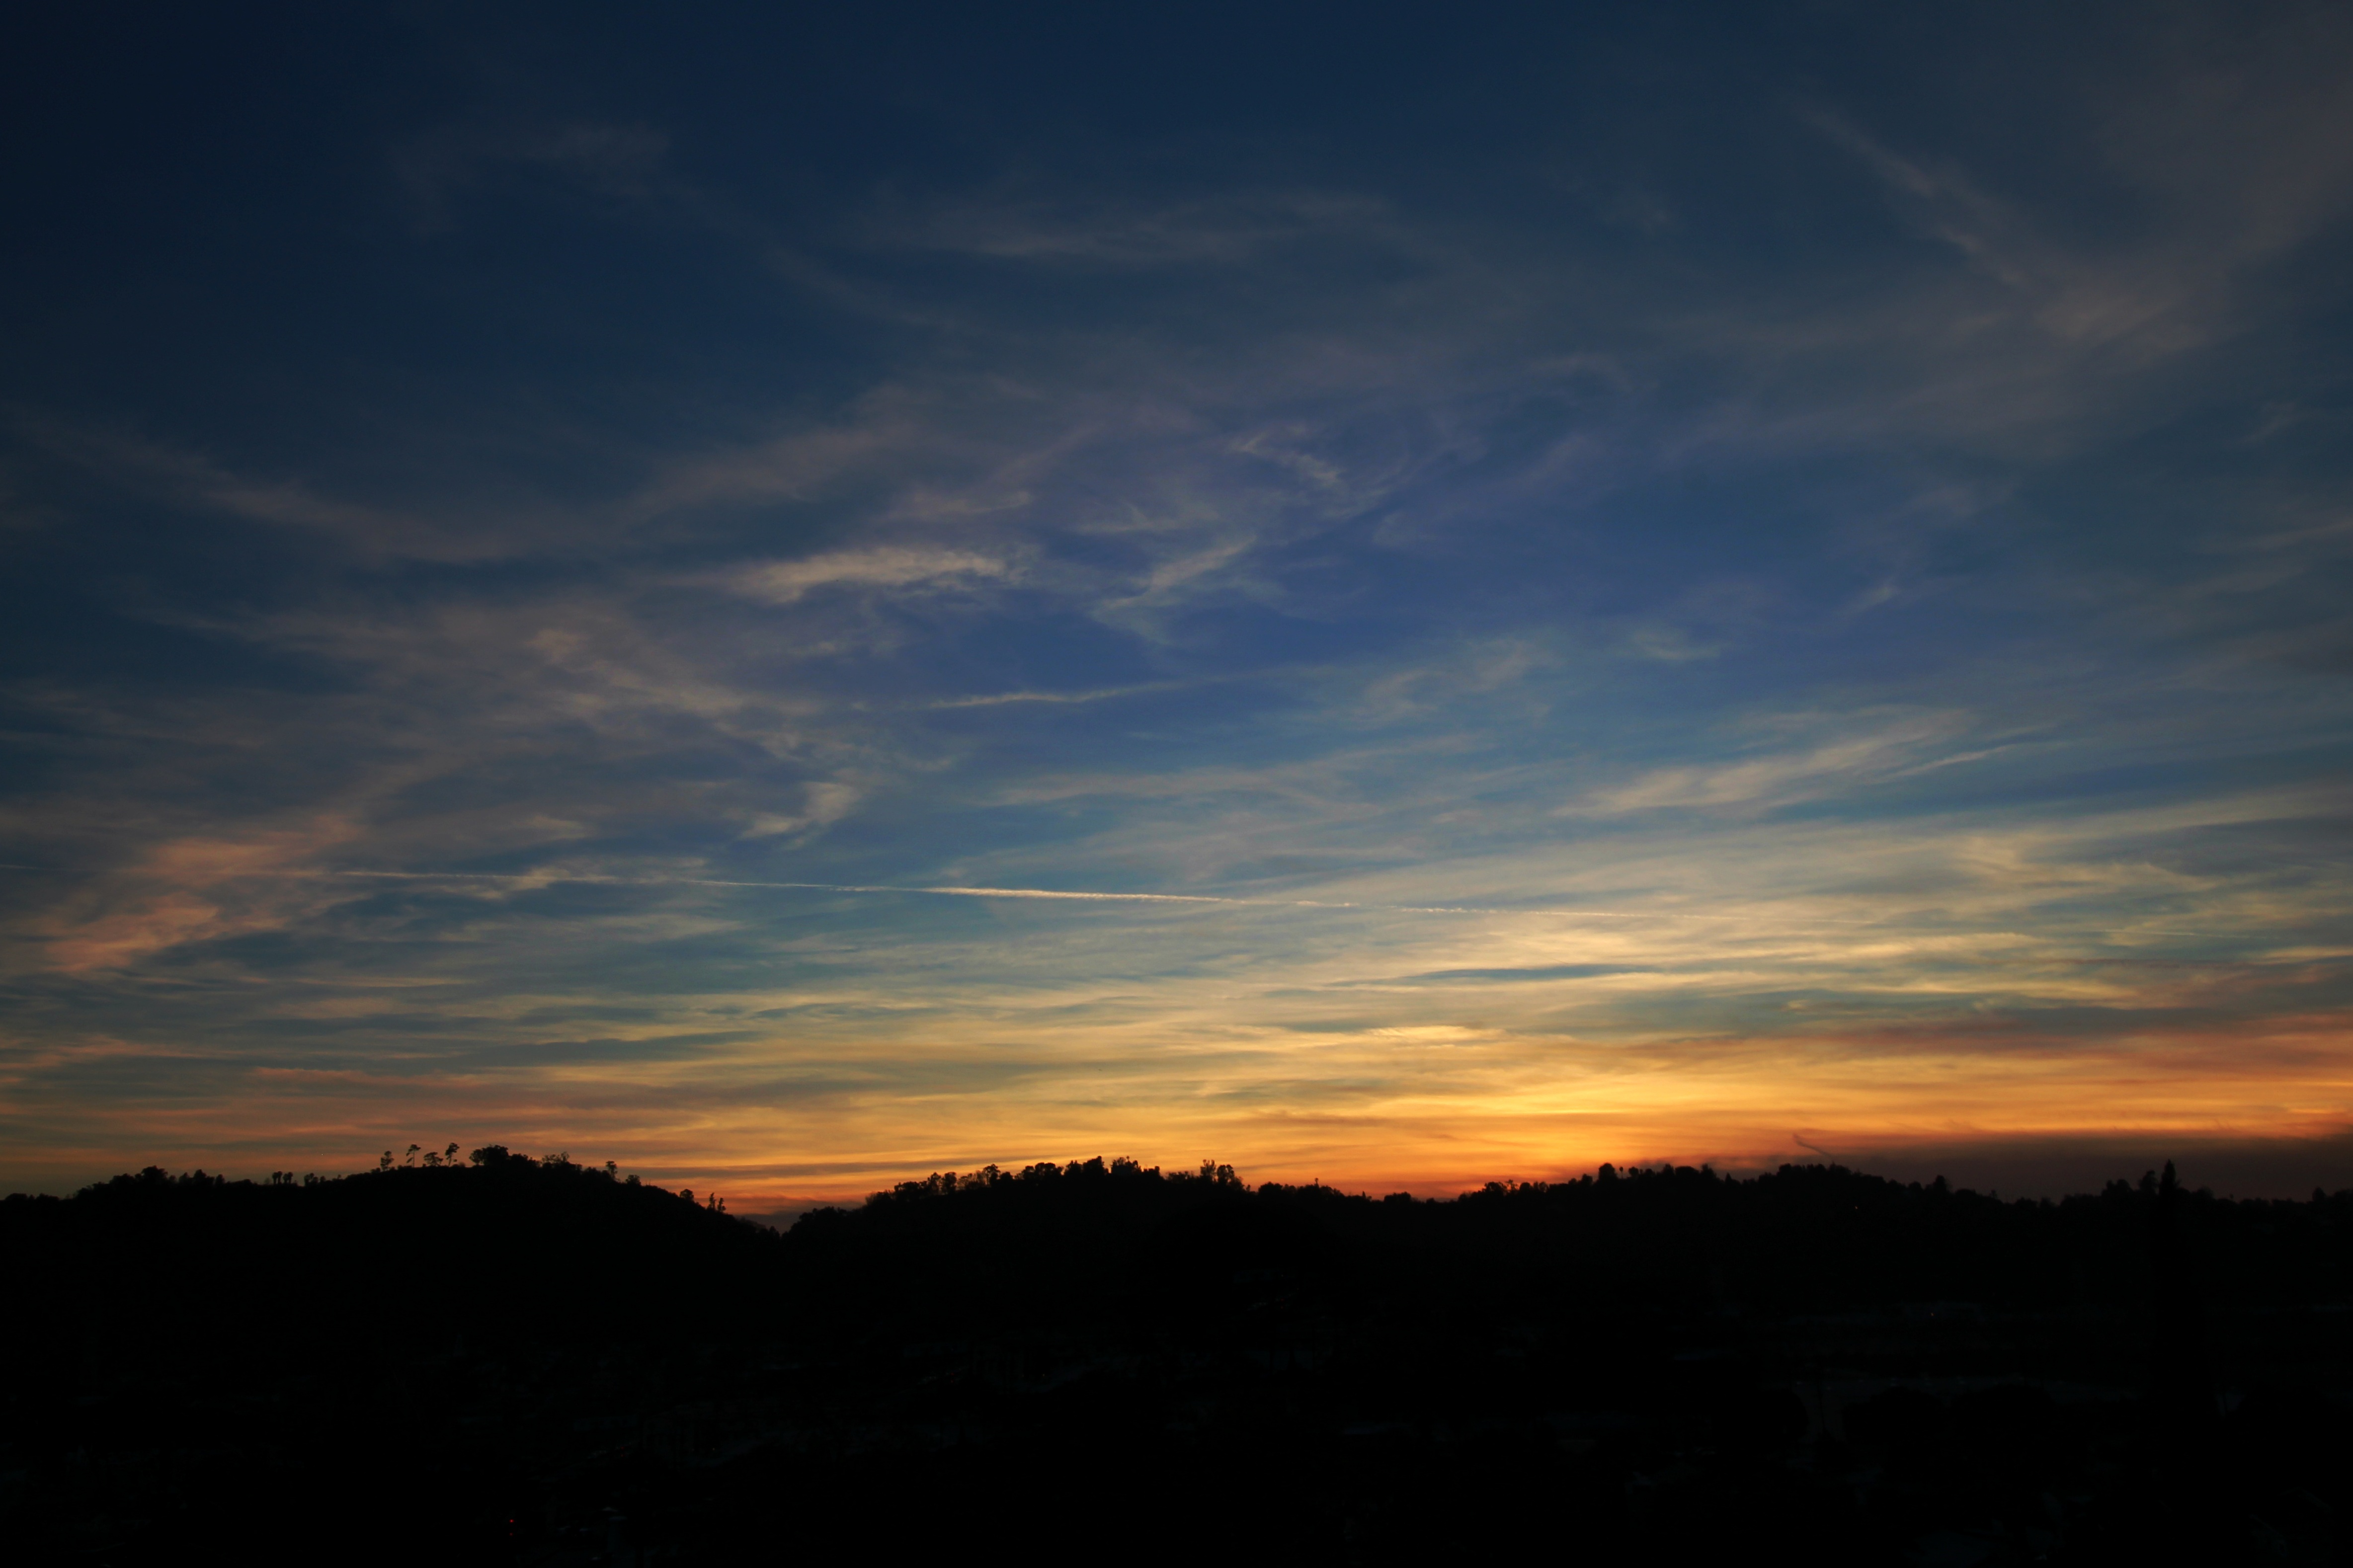
landscape, outdoor, horizon, silhouette, light, cloud, sky, sun, sunrise, sunset, field, meadow, prairie, countryside, sunlight, morning, view, dawn, atmosphere, dusk, evening, orange, red, scenic, natural, blue, yellow, cielo, nube, sol, scene, atardecer, horizonte, afterglow, red sky at morning, horizin